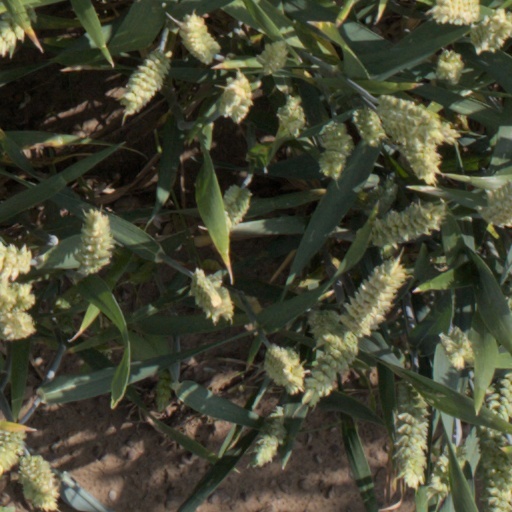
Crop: wheat